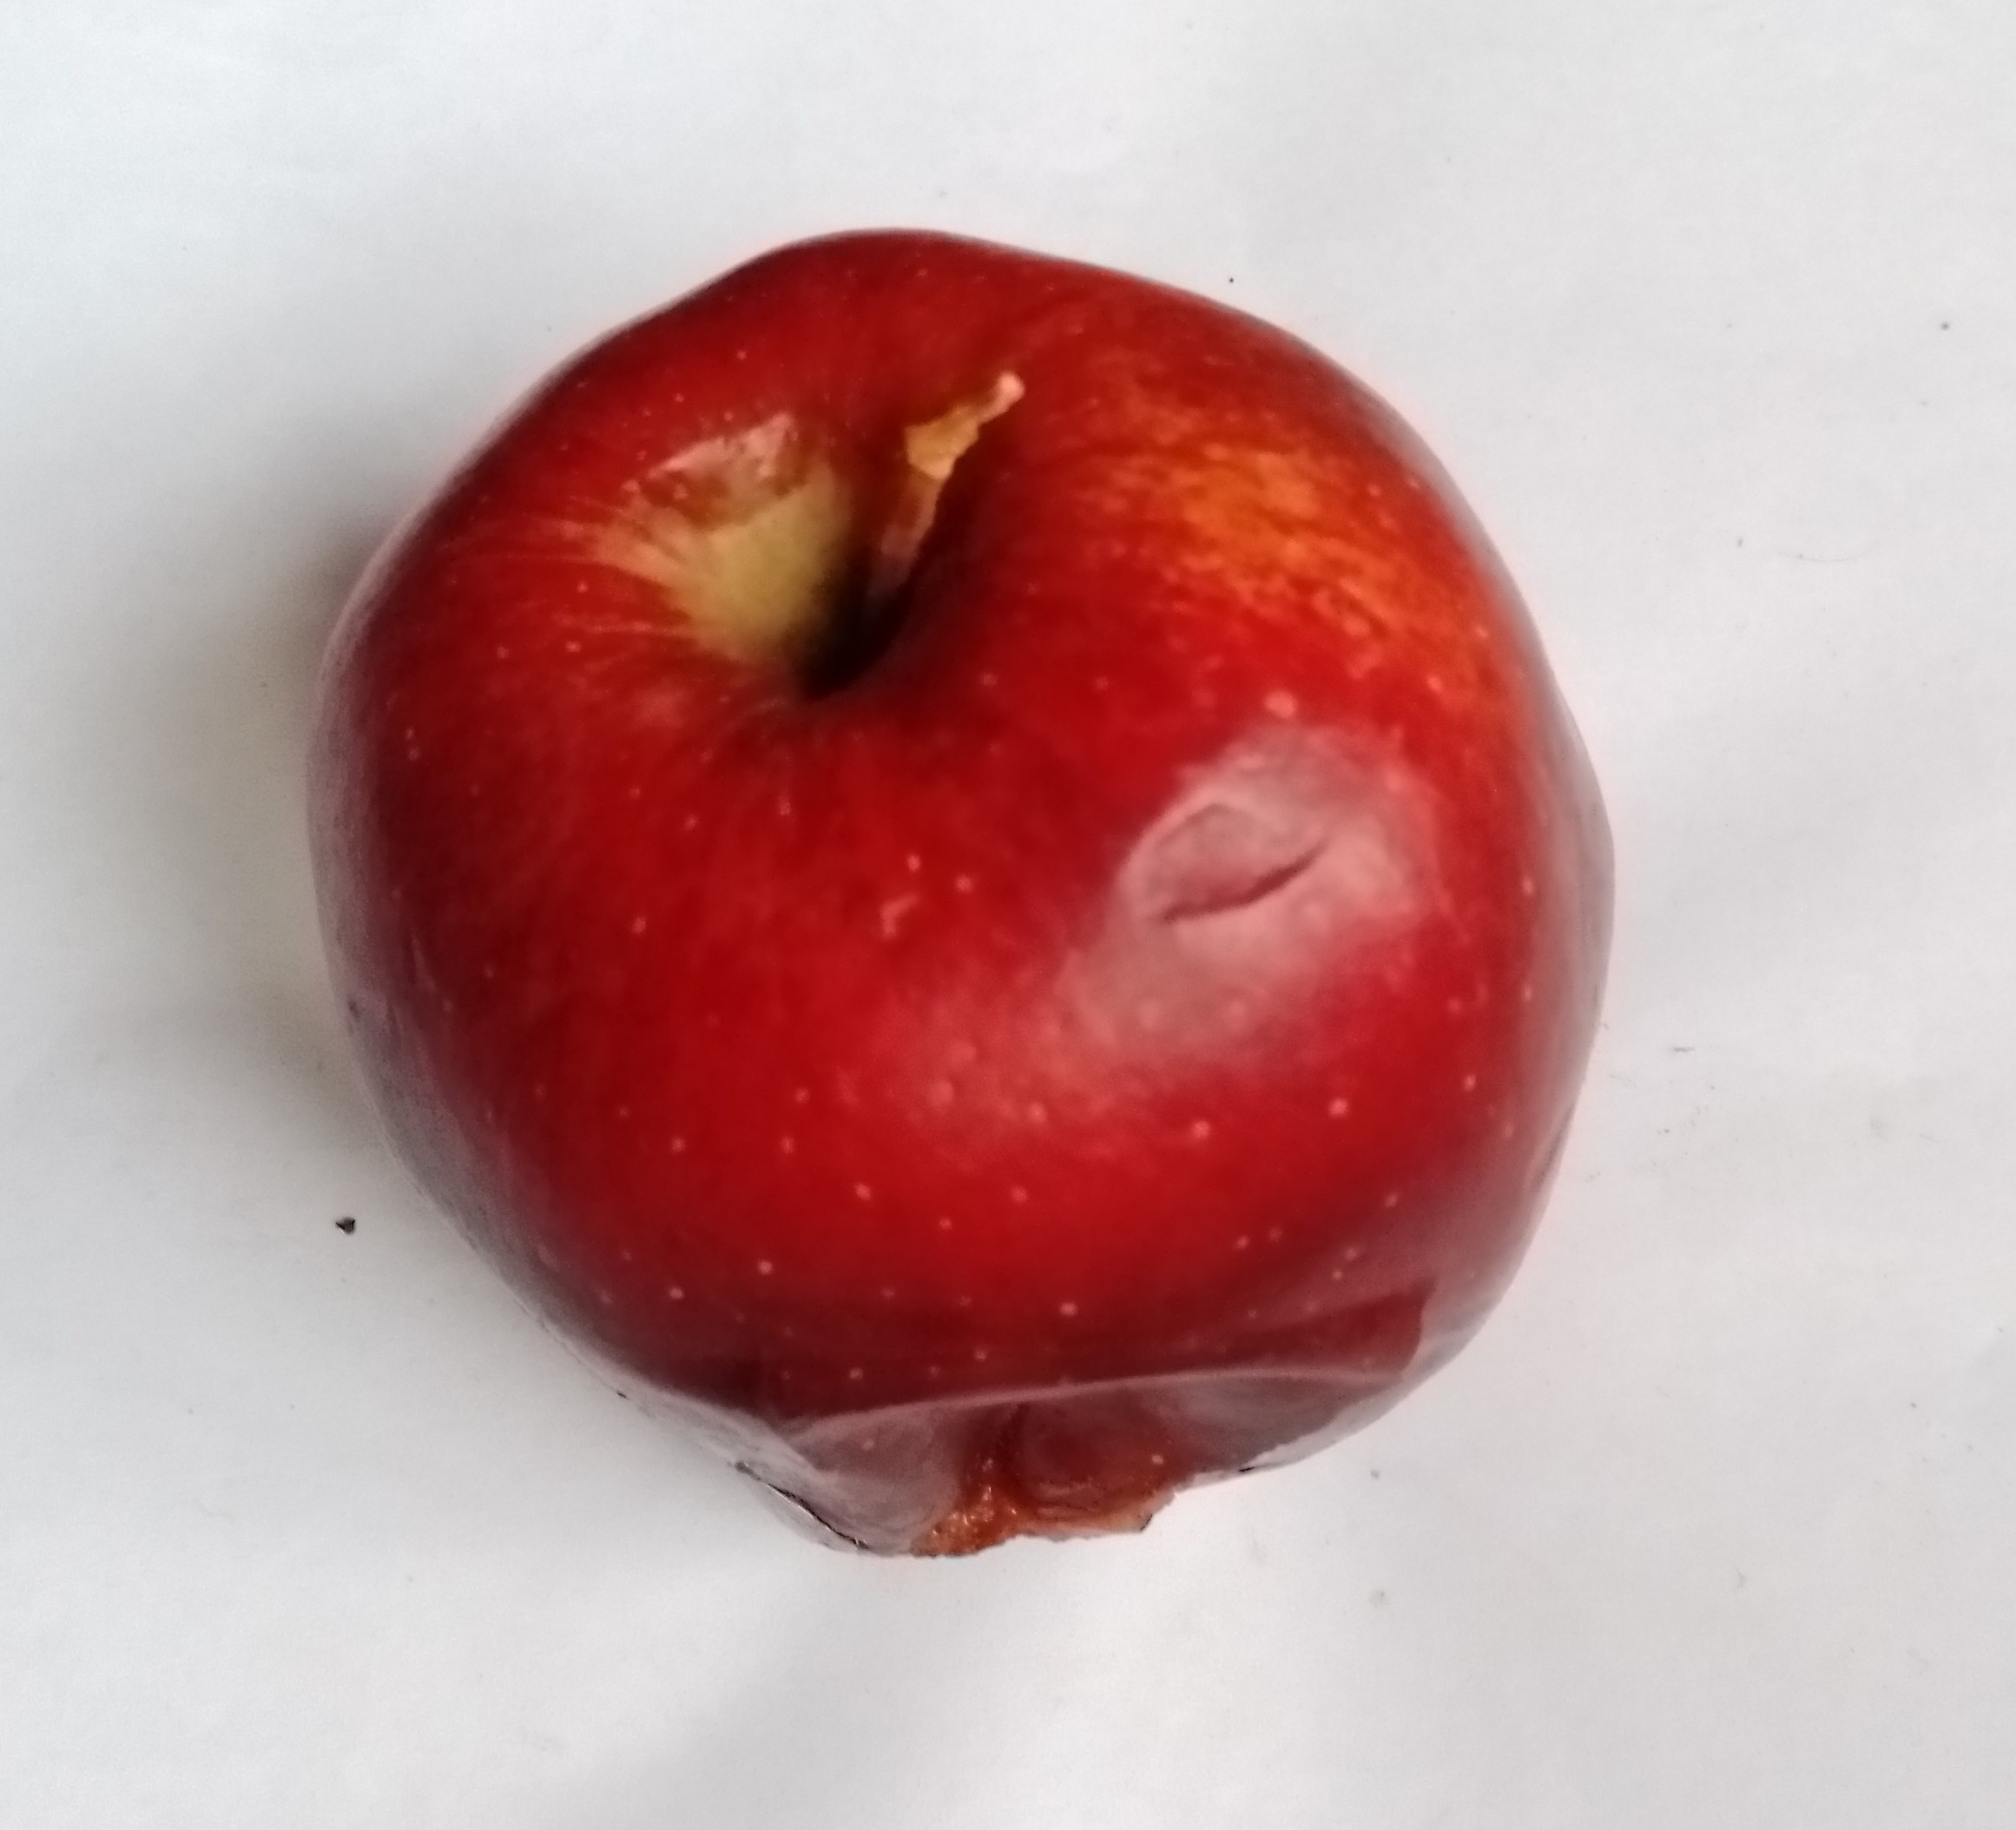
Fruit: apple
Condition: rotten